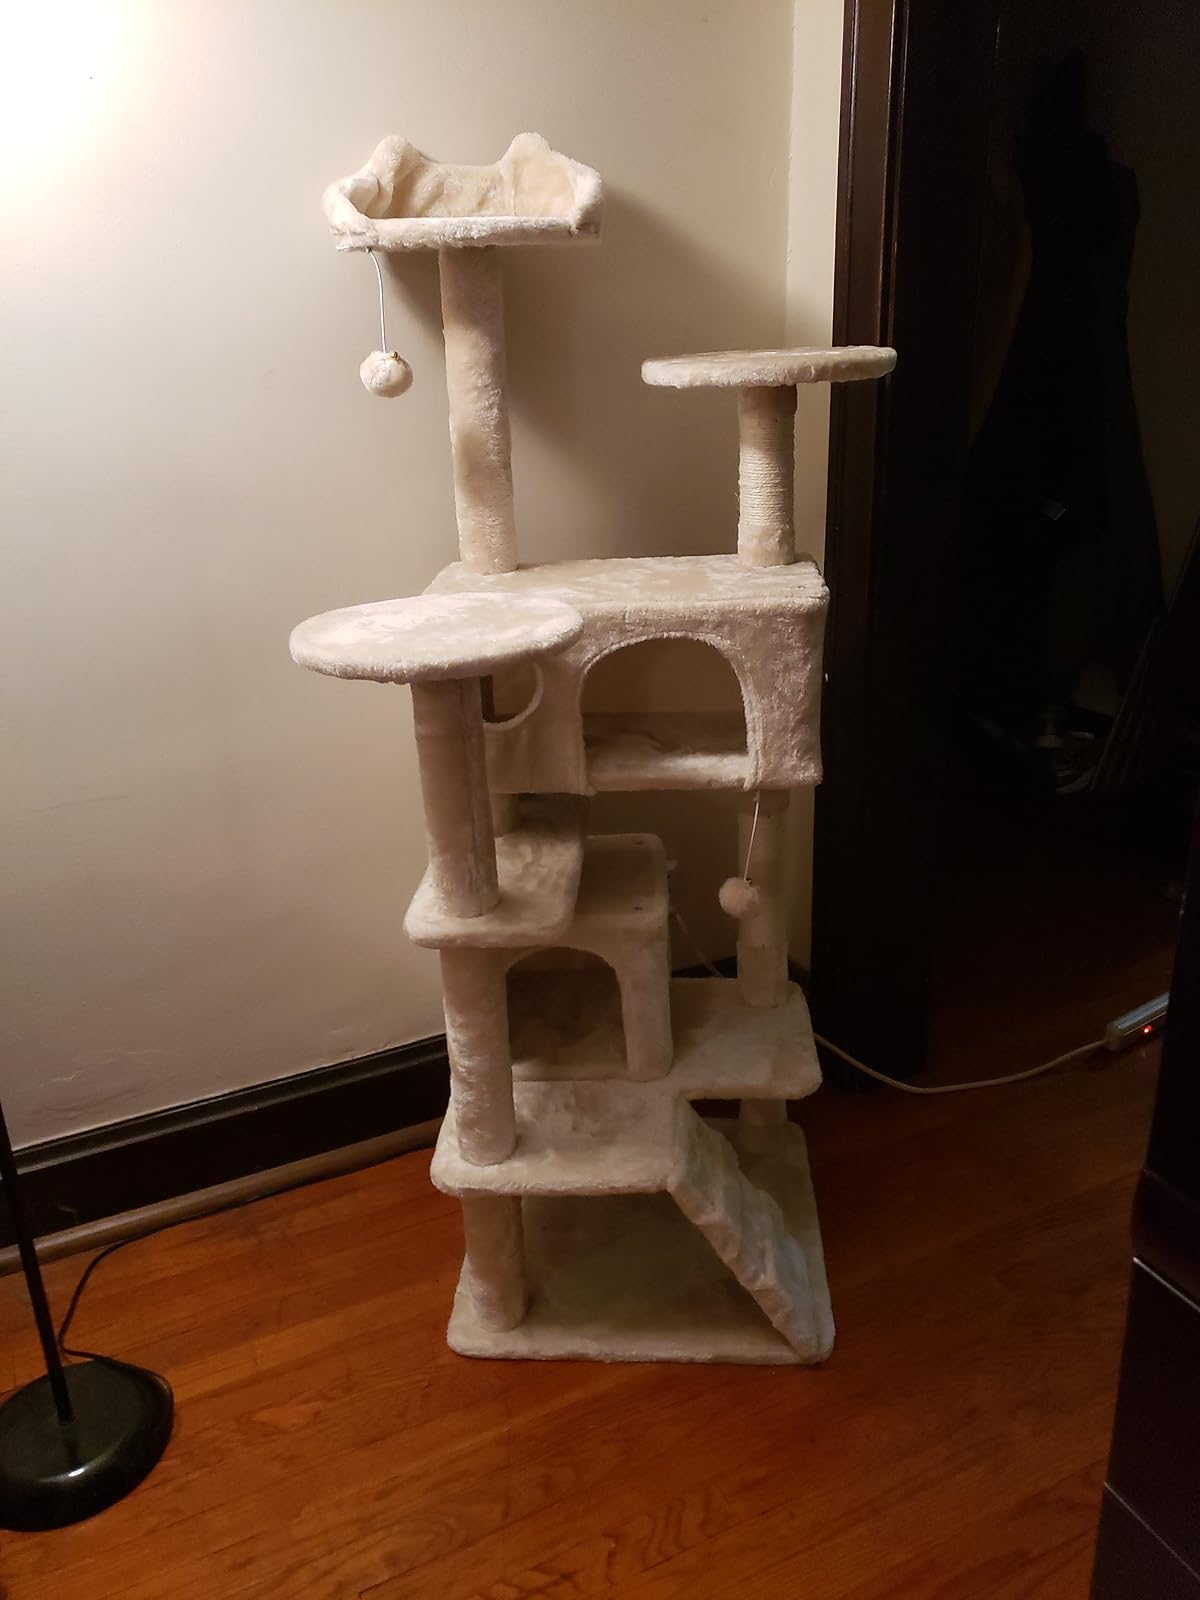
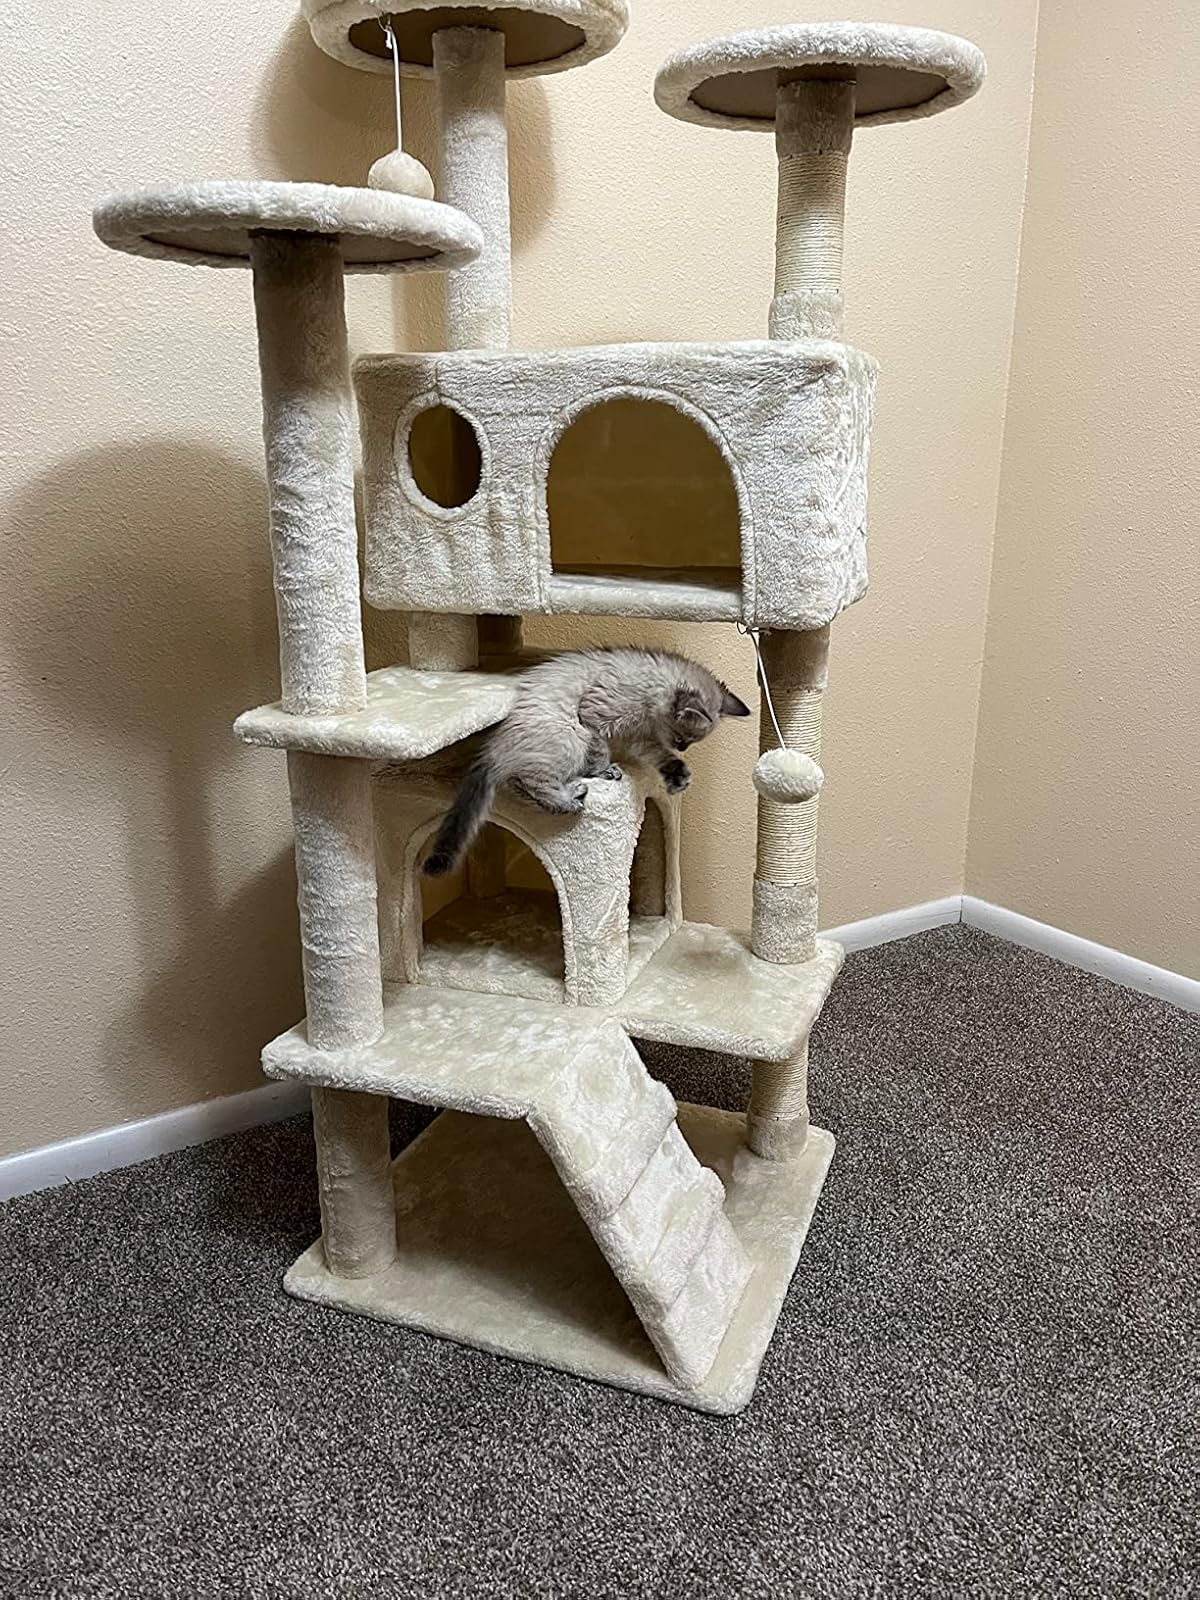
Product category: items_cat tree
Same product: yes